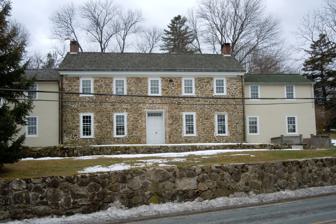
Building: Martin-Little House
Country: United States of America
Year built: 1960
Historic house in Pennsylvania, United States United States historic place Martin-Little House U.S. National Register of Historic Places Martin-Little House, February 2011 Show map of Pennsylvania Show map of the United States Location South of Phoenixville off Pennsylvania Route 113 on Church Road, Charlestown Township, Pennsylvania Coordinates 40°5′3″N 75°33′51″W / 40.08417°N 75.56417°W / 40.08417; -75.56417 Area 2 acres (0.81 ha) Built 1735, 1810 NRHP reference No. 73001611 Added to NRHP July 2, 1973 The Martin-Little House is an historic, American home that is located in Charlestown Township , Chester County, Pennsylvania . It was added to the National Register of Historic Places in 1973. History and architectural features This historic structure consists of five sections that were built roughly between 1735 and 1960. The oldest section was built circa 1735, and is a 1 + 1 ⁄ 2 -story, stuccoed , stone, saltbox -form dwelling. A 2 + 1 ⁄ 2 -story, five-bay, stone, main section was added as a wing in 1810. Later additions are the two-story kitchen wing, which dates to the late-nineteenth century, a two-story bedroom wing from the mid-twentieth century, and a one-story, shed-roofed, frame addition from 1960. The oldest section may have served as a stagecoach stop and post office in the mid-eighteenth century. It was added to the National Register of Historic Places in 1973. References